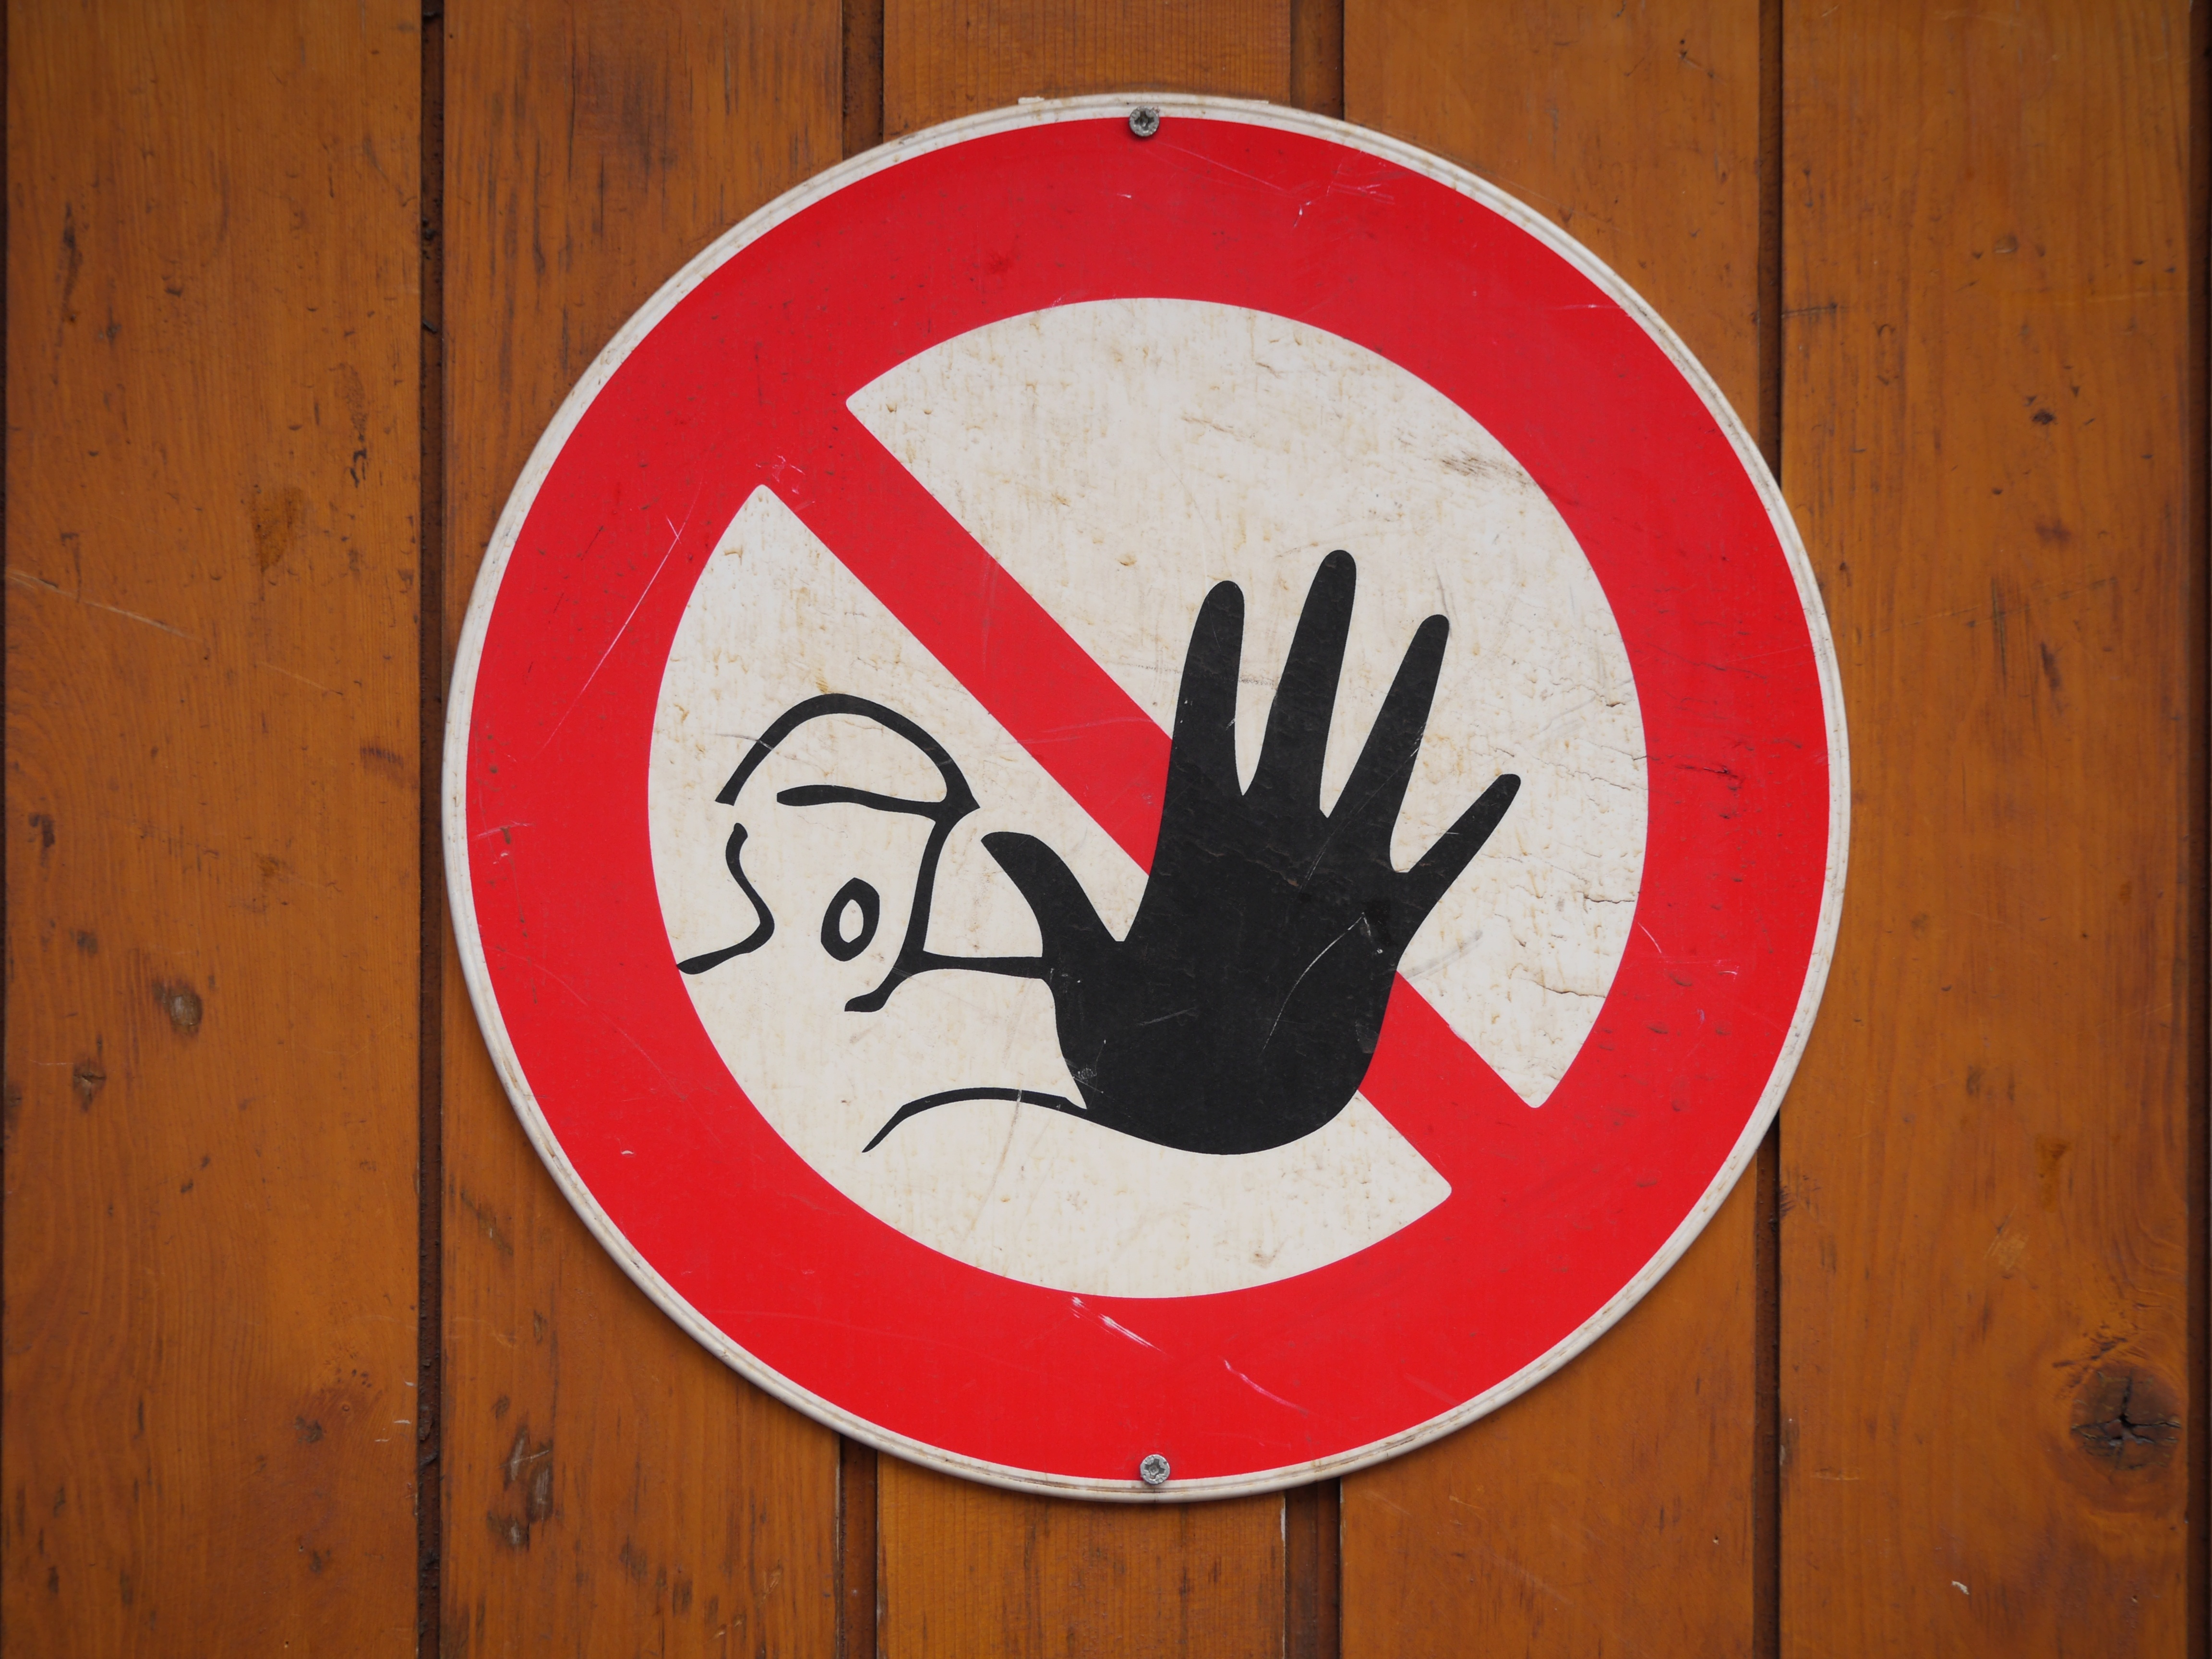
number, sign, red, symbol, color, signage, stop sign, art, illustration, danger, safety, stop, caution, warning, shape